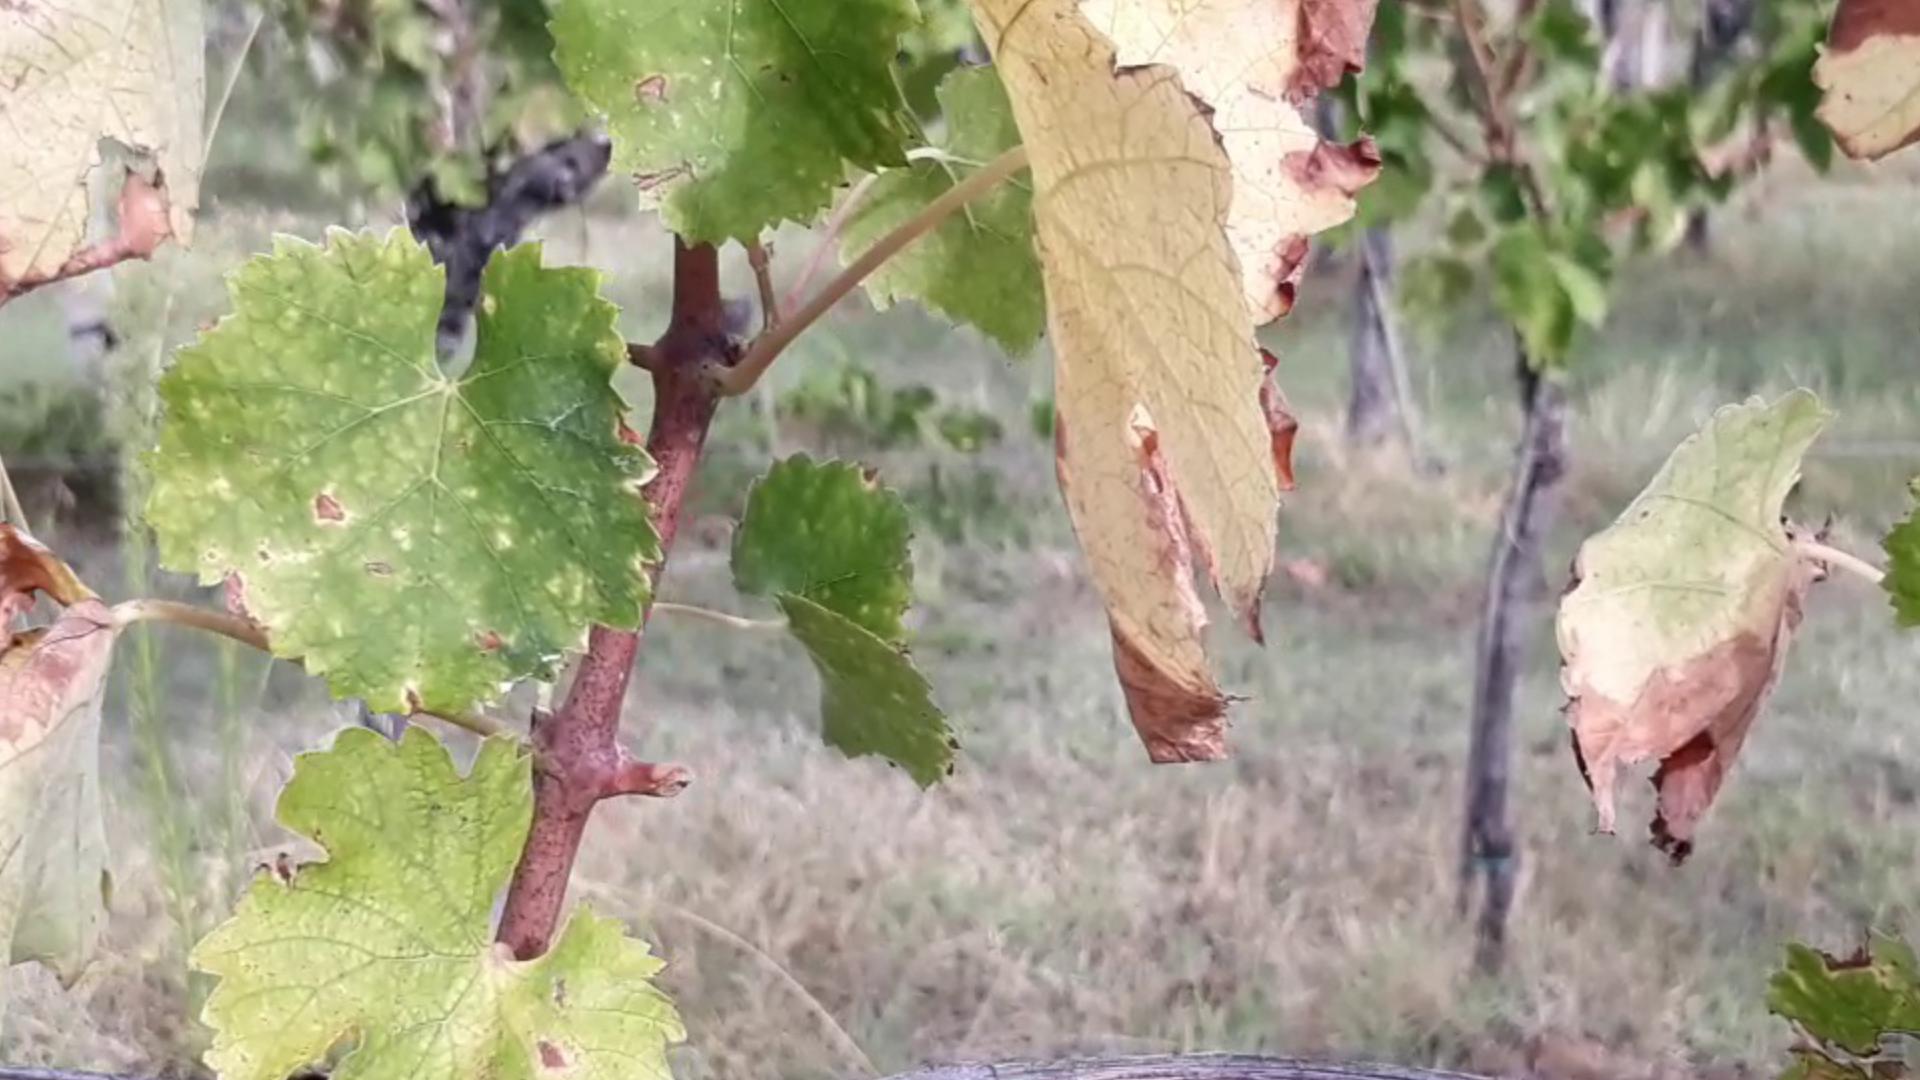
Label: esca